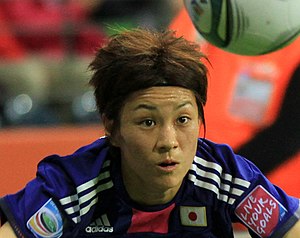
Yukari Kinga
Yukari Kinga er en japansk fodboldspiller. Hun har tidligere spillet for Japans kvindefodboldlandshold.